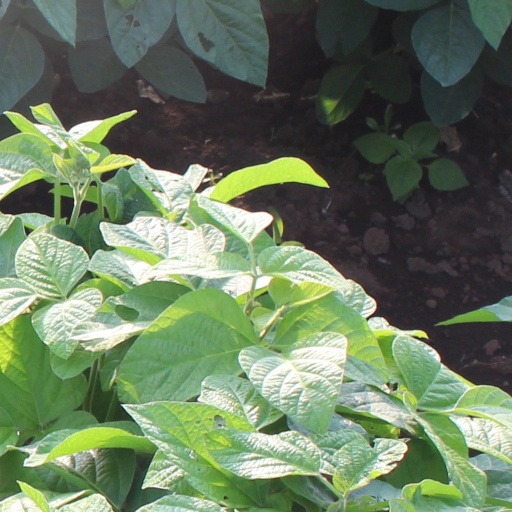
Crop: soybean